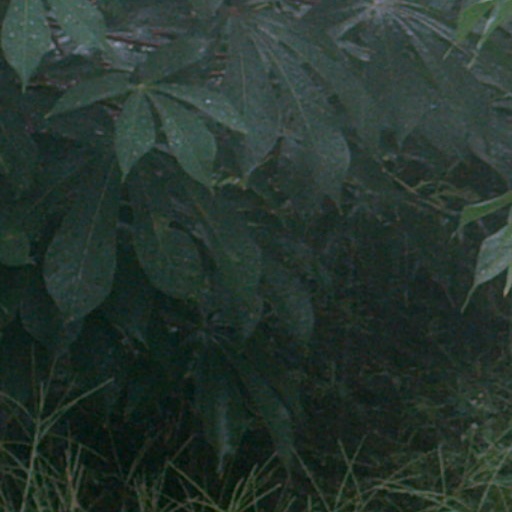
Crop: cassava